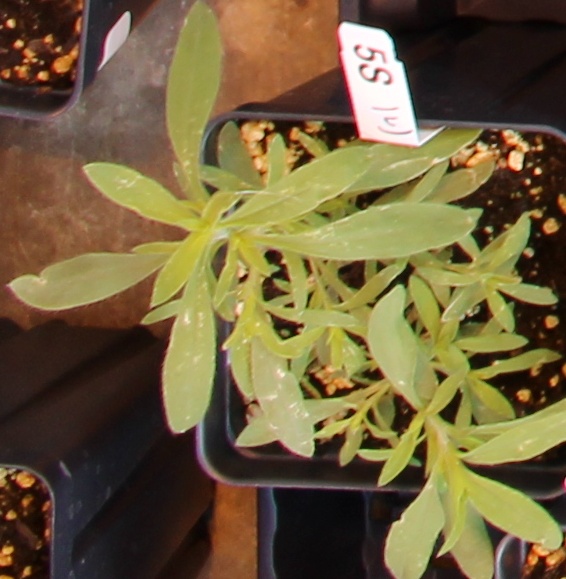
Label: Kochia